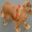
Label: dog